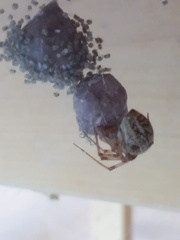
Species: Parasteatoda_tepidariorum